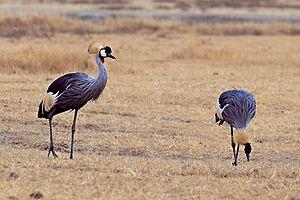
La Grue royale est une espèce de grands échassiers de la famille des Gruidae. Elle vit dans les savanes sèches d'Afrique subsaharienne, mais elle niche dans des habitats un peu plus humides, et est également présente dans des régions herbeuses ou cultivées à proximité de lacs ou rivières comme au Kenya, en Ouganda ou au Rwanda. Elle ne migre pas.